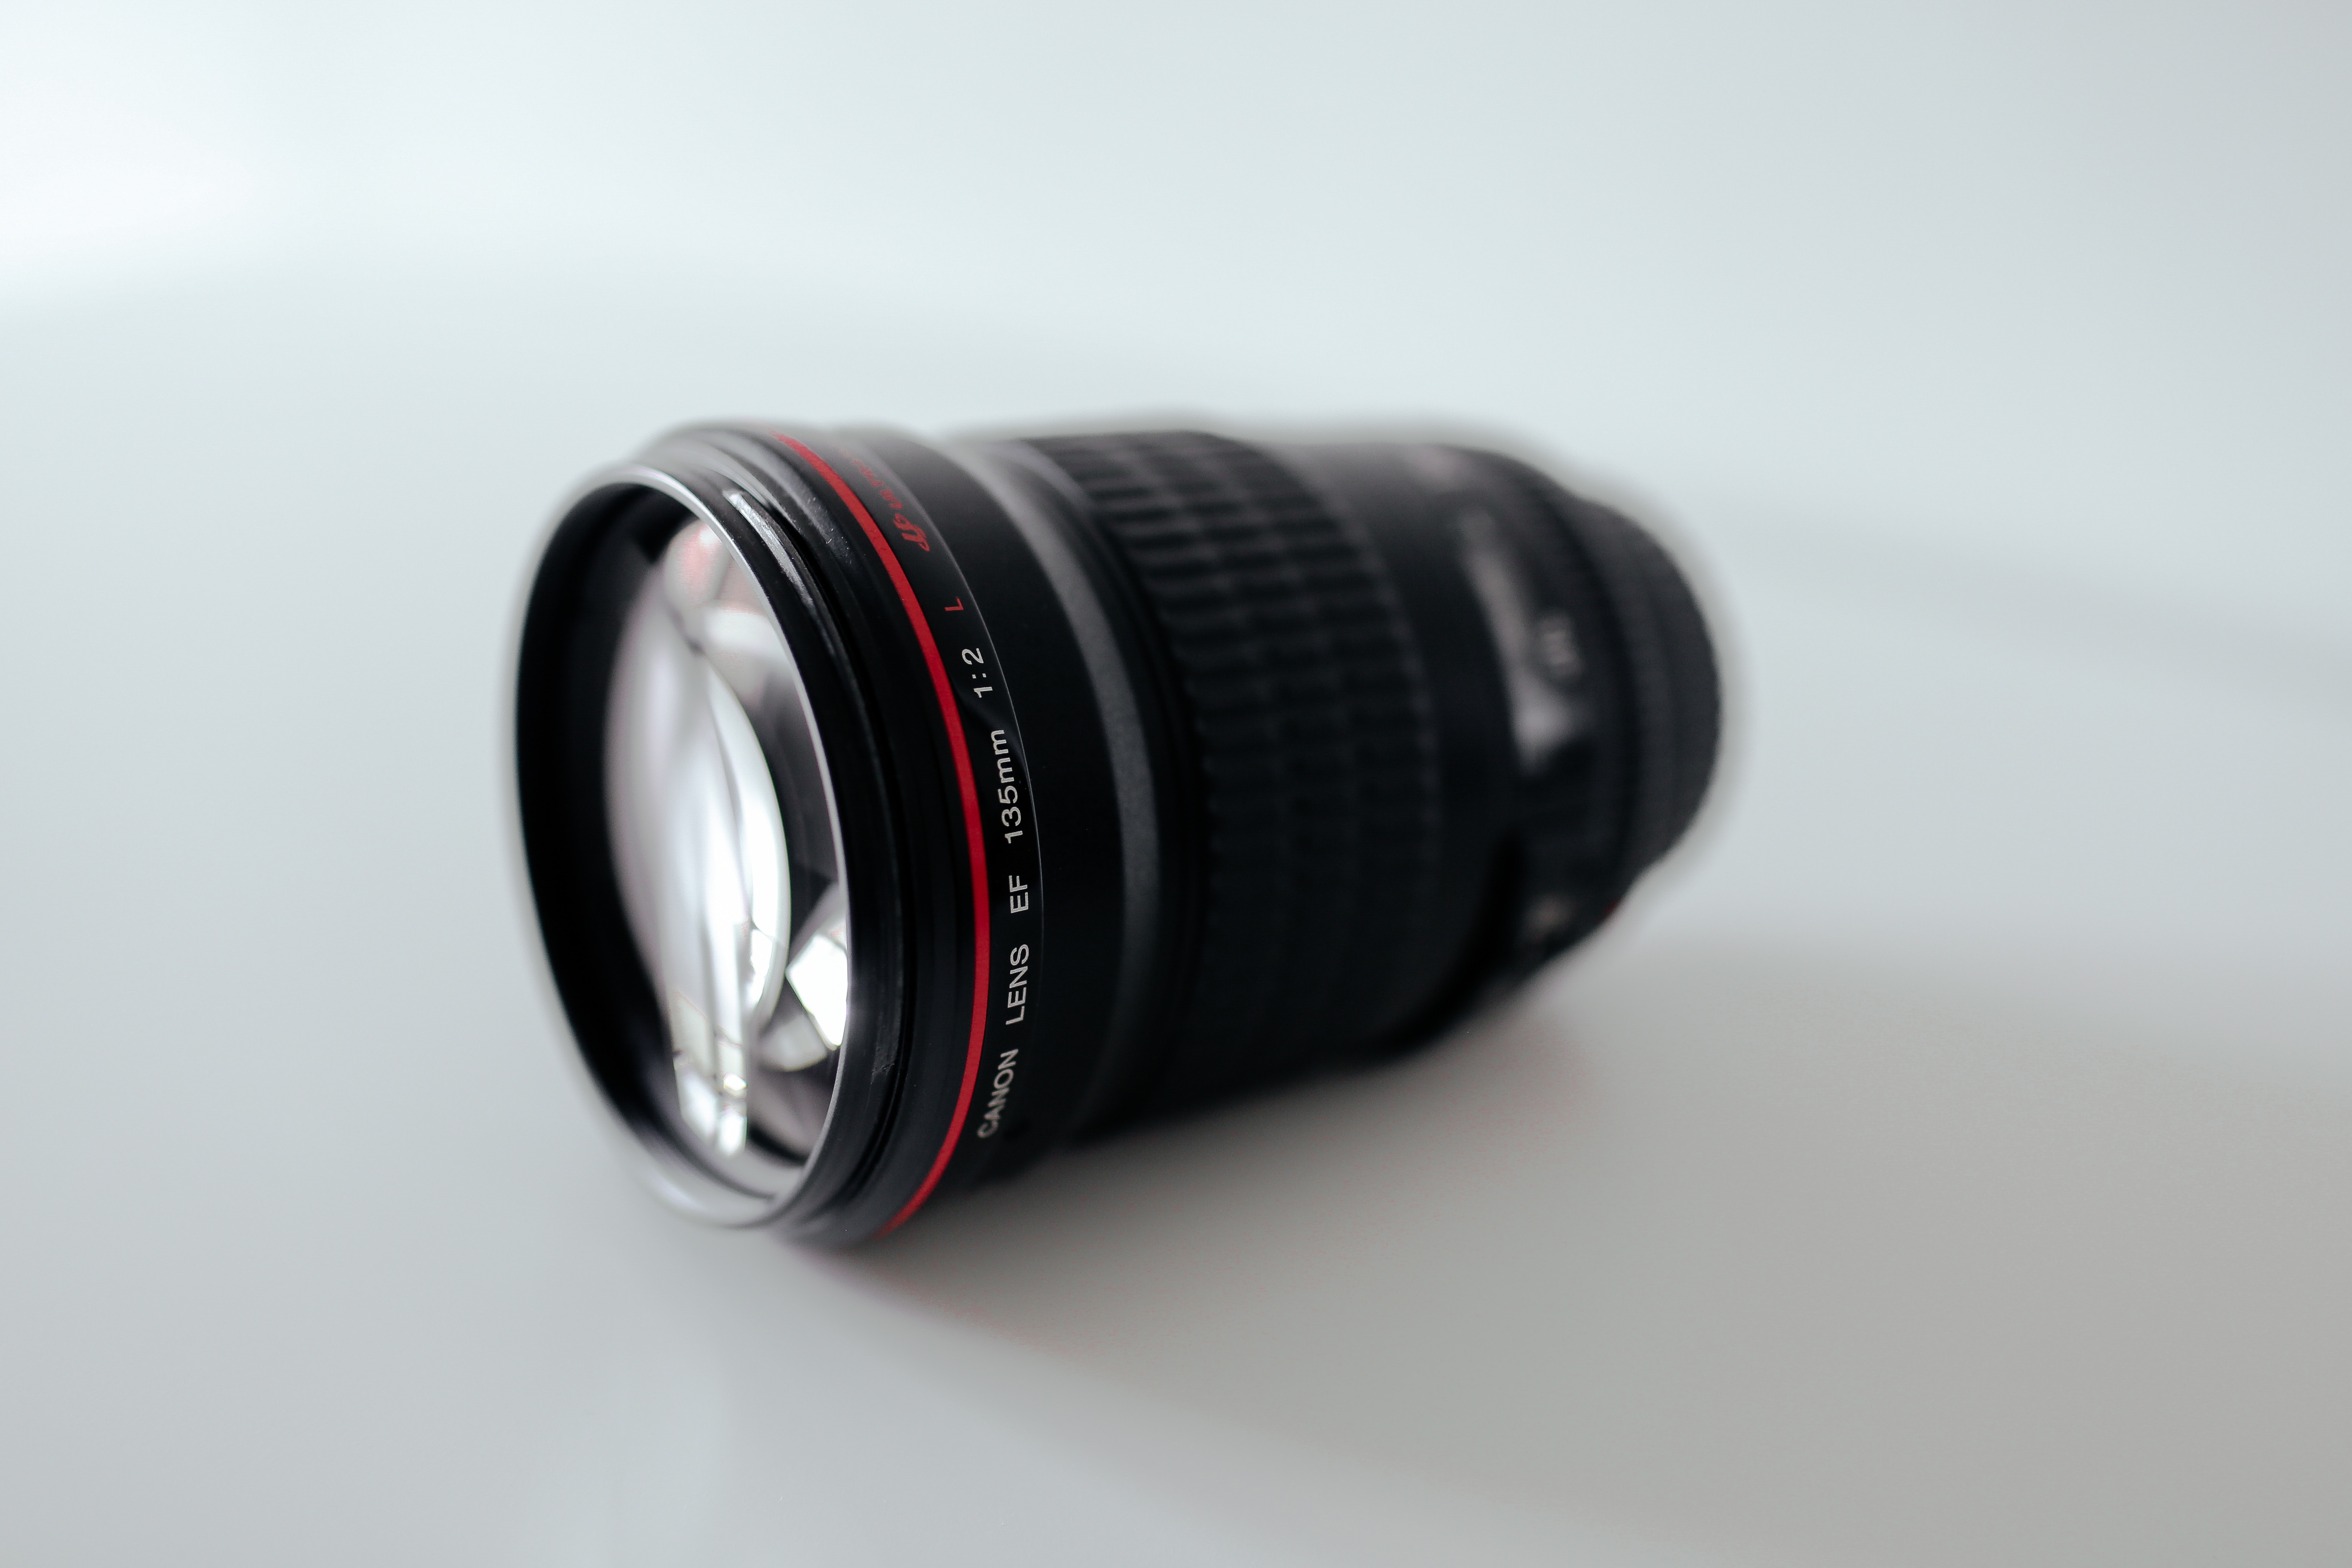
cameras optics, camera lens, lens, photography, product, teleconverter, camera, macro photography, product design, hardware, mirrorless interchangeable lens camera, single lens reflex camera, camera accessory, canon ef 75 300mm f 4 5 6 iii